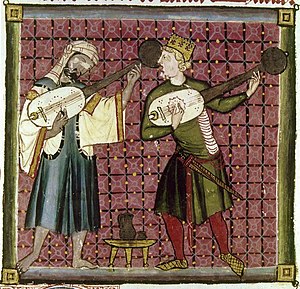
Musik fra middelalderen / Overblik
Kristen og muslimsk musiker.
Musik fra middelalderen er musik fra tiden mellem ca. år 500 og 1400. Musikken er i stort omfang anonym og domineres i størstedelen af kirkelig musik specielt den gregorianske munkesang. Først oppe i 1300-tallet bliver det almindeligt, at der er komponistnavn på musikken. Nogenlunde samtidig vinder flerstemmig musik frem. Her spiller Ars nova en markant rolle.